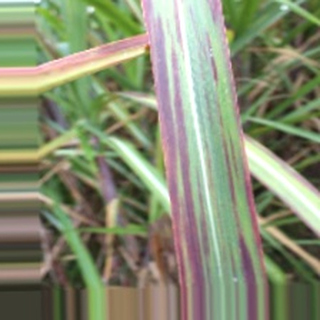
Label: sugarcane_bacterial_blight